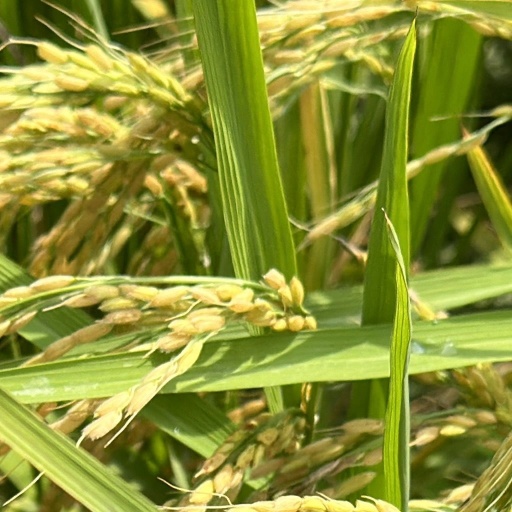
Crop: rice